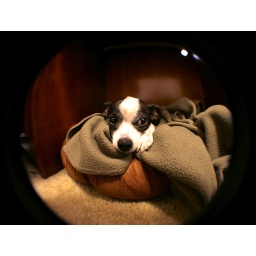
sara sleeping under the desk while I am typing up an essay.